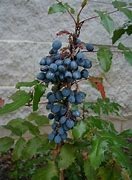
Label: grape